World Passport

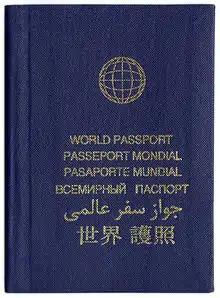
Old version of World Passport

Despite its limited acceptance, other entities have also sought to manufacture and sell the fantasy travel document, without the consent of the WSA. The Isle of Man's Financial Supervision Commission reports that they have identified counterfeit World Passports. Also, the first cross-jurisdictional fake passport case ever found in Guangzhou, Guangdong, China, involved counterfeit World Passports. In February 1981, the local Public Security Bureau identified some Hong Kong criminals who were charging World Passport customers HK$18,000 plus CN¥50-100 (roughly US$3,300 at the official exchange rate at that time) in processing fees, and misrepresenting to them that World Passport customers could settle in any country in the world.